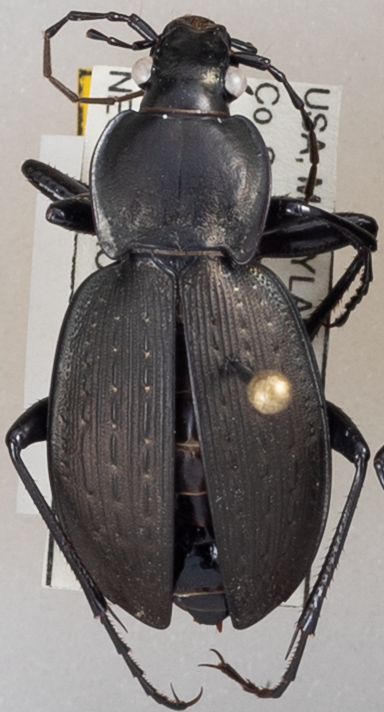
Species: Carabus vinctus
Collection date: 2019-05-16 04:00:00
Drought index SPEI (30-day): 0.798
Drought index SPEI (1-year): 2.09
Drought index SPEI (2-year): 1.69